Contemporary history of Spain

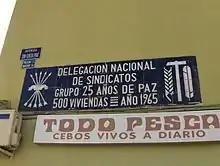
The symbolism of the vertical union and the denomination "XXV Years of Peace" were used for a group of houses in Malaga (1965)

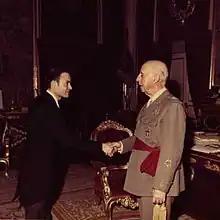
Franco (right) at a reception in 1972. His advanced age raised doubts about the continuity of the regime after his death.

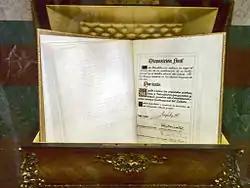
Constitution of 1978

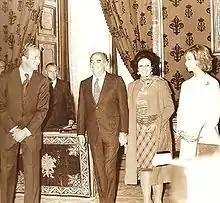
The King and Queen of Spain received the president of Mexico José López Portillo in October 1977, after the resumption of diplomatic relations, interrupted since 1939. Mexico had stood out as a refuge for Spanish Republican exiles.

After the "Victory", an extraordinarily harsh repression spread over time (the State of War was not lifted until 1948) and was focused on the social groups identified as Anti-Spain: trade unions and Republican, leftist and peripheral nationalist parties, whose assets were confiscated. A Law for the Repression of Freemasonry and Communism was enacted (March 1, 1940) and a General Cause on the "red domination in Spain" was initiated (from April 26, 1940, and prolonged until 1969, when the statute of limitations was established for "crimes committed prior to April 1, 1939"). The judicial cases were established for the crime of military rebellion, since although the rebellion had in fact been that of the winning side, it was considered that after the declaration of the state of war, any activity contrary to it, even that of the Republican government, was illegal. Particular attention was paid to Freemasonry (the special object of a personal obsession of Franco's —the Judeo-Masonic conspiracy—) and a thorough purge of the Magisterium was carried out, to prevent the continuity of a body identified with republican values; as well as of all public officials, who were required to swear an oath of adherence to the principles of the National Movement. Most of the intellectuals, artists, writers, scientists and university professors, whose identification with the losing side was in the majority, went into exile abroad or began a painful existence of marginalization and silence (the so-called internal exile: Vicente Aleixandre, Blas de Otero, Antonio Buero Vallejo, generation of 1950). In spite of the production of writers and artists sympathetic to the Franco regime (Azorín, José María Pemán, Ernesto Giménez Caballero, Luis Rosales, Camilo José Cela, Pedro Laín Entralgo), the return of some celebrities of great international importance (notably Ortega y Gasset and Dalí) and the maintenance of a minimum of scientific activity (creation of the CSIC), the period has come to be called the "destruction of science in Spain"; or, in the expression of Luis Martín Santos, "Time of Silence" ("Tiempo de silencio").